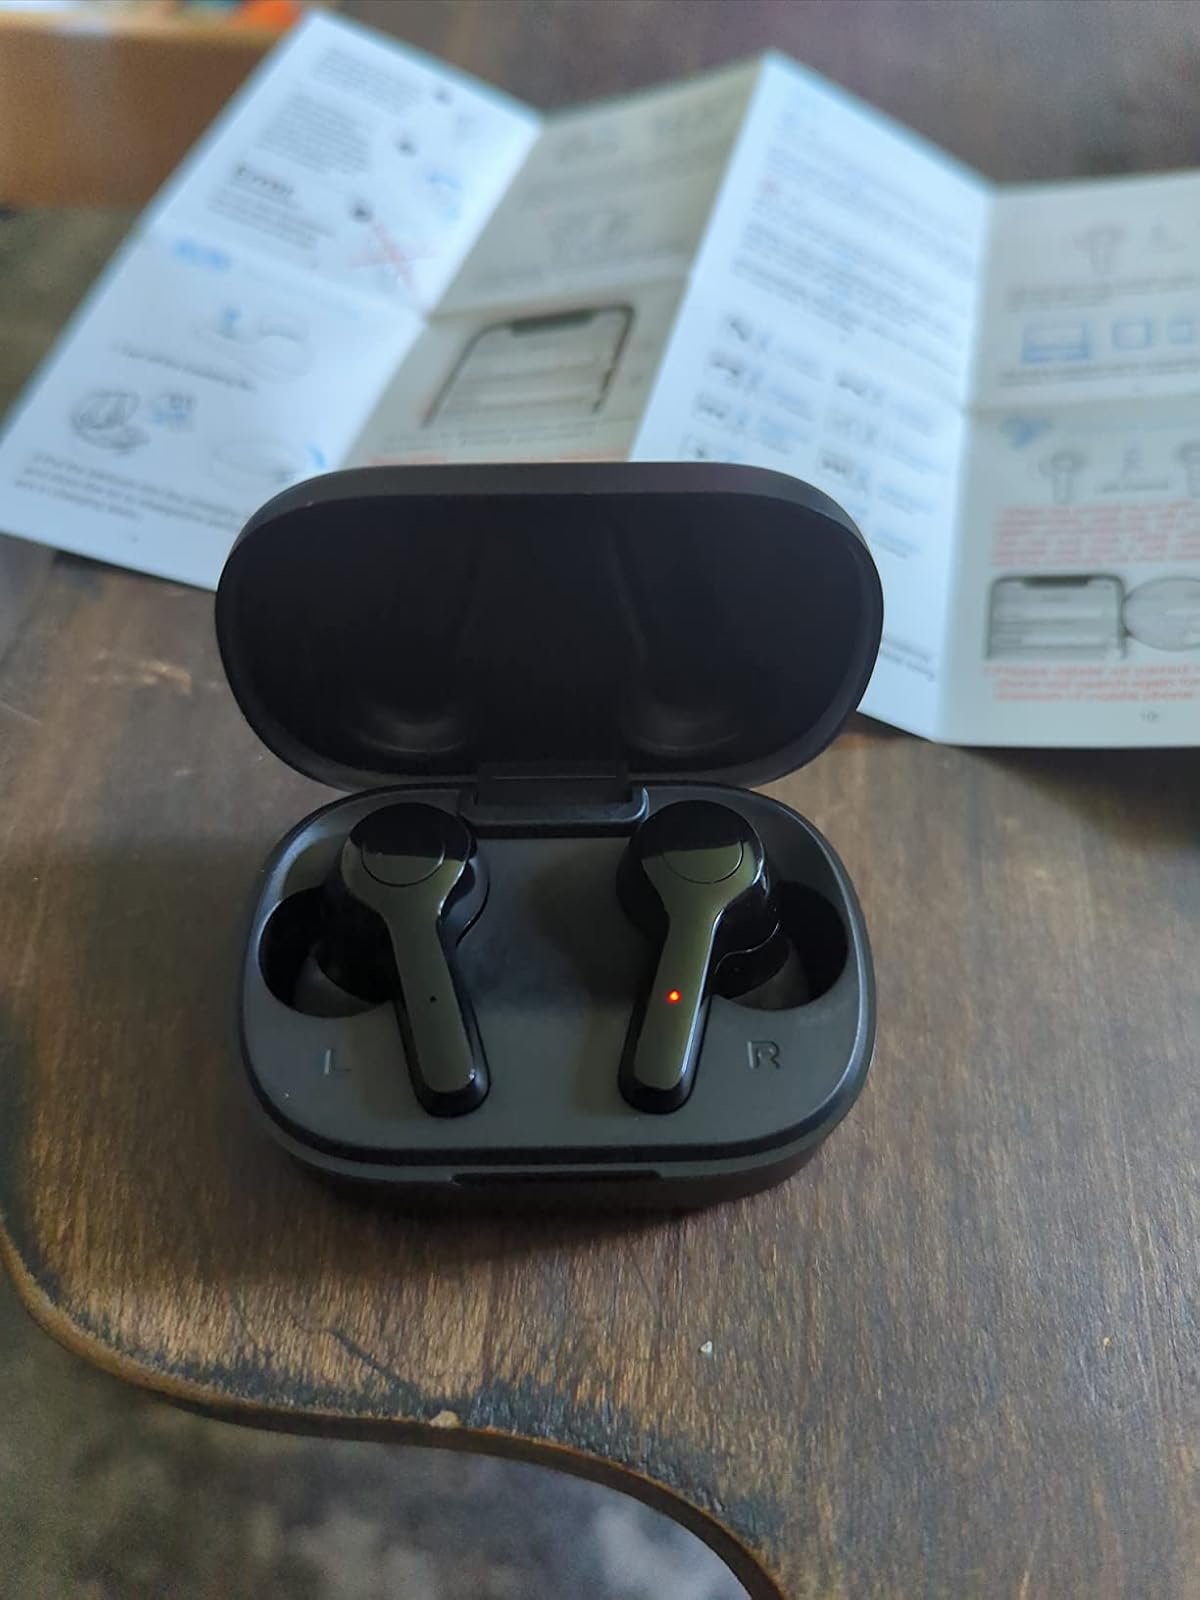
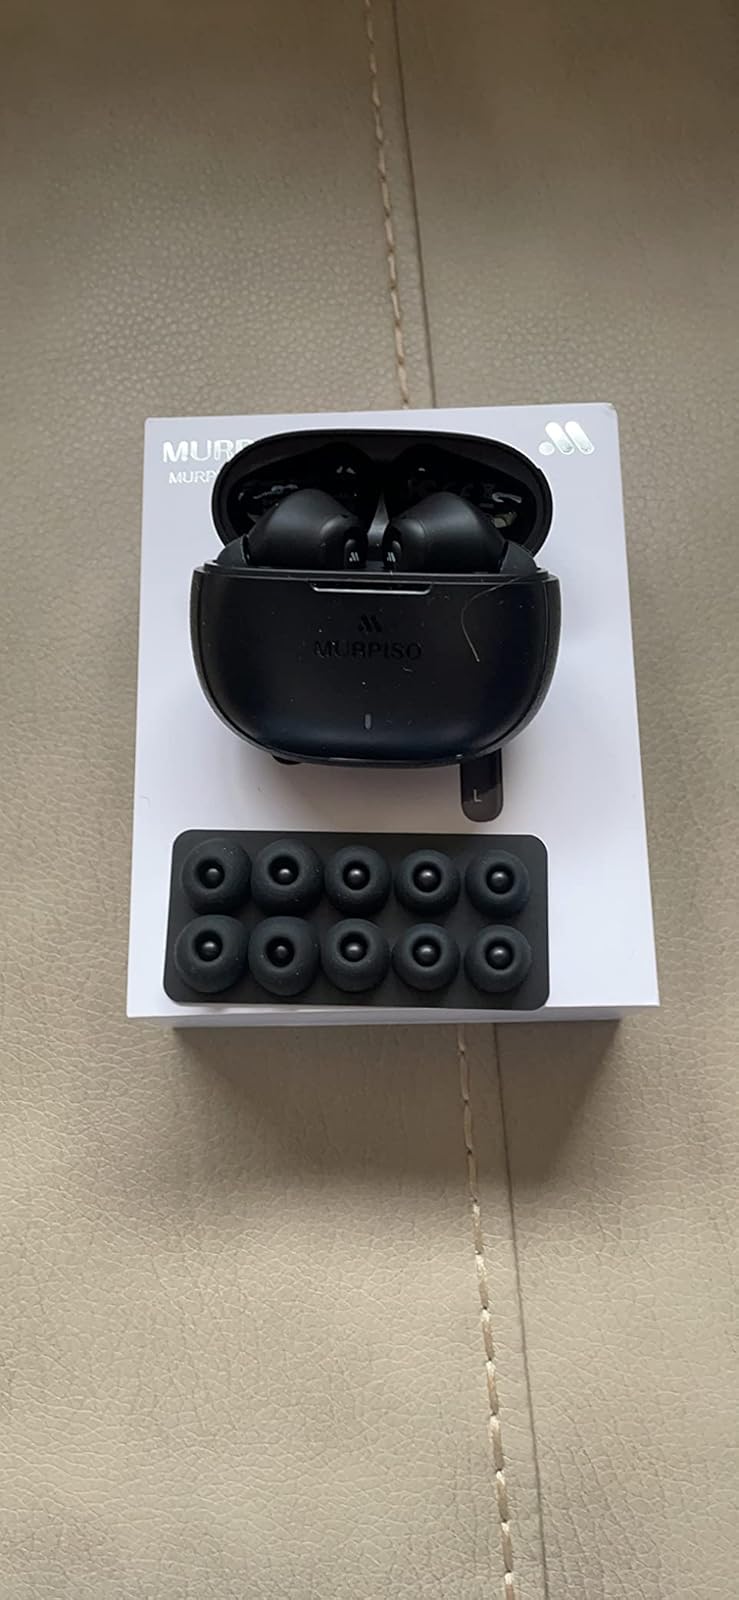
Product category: earbuds
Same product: no